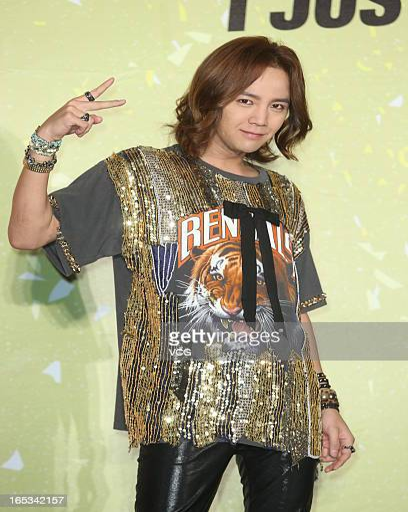
dancer attends a press conference